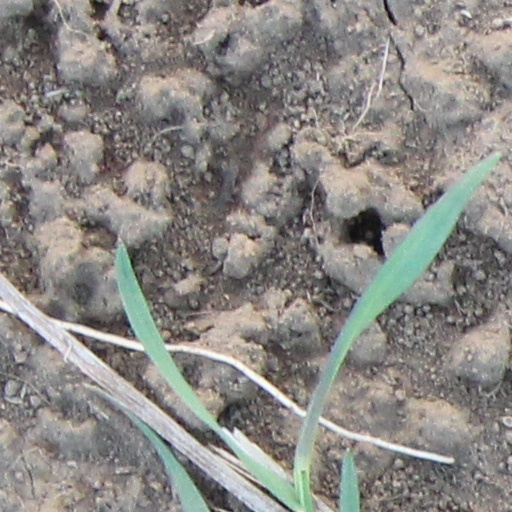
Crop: wheat